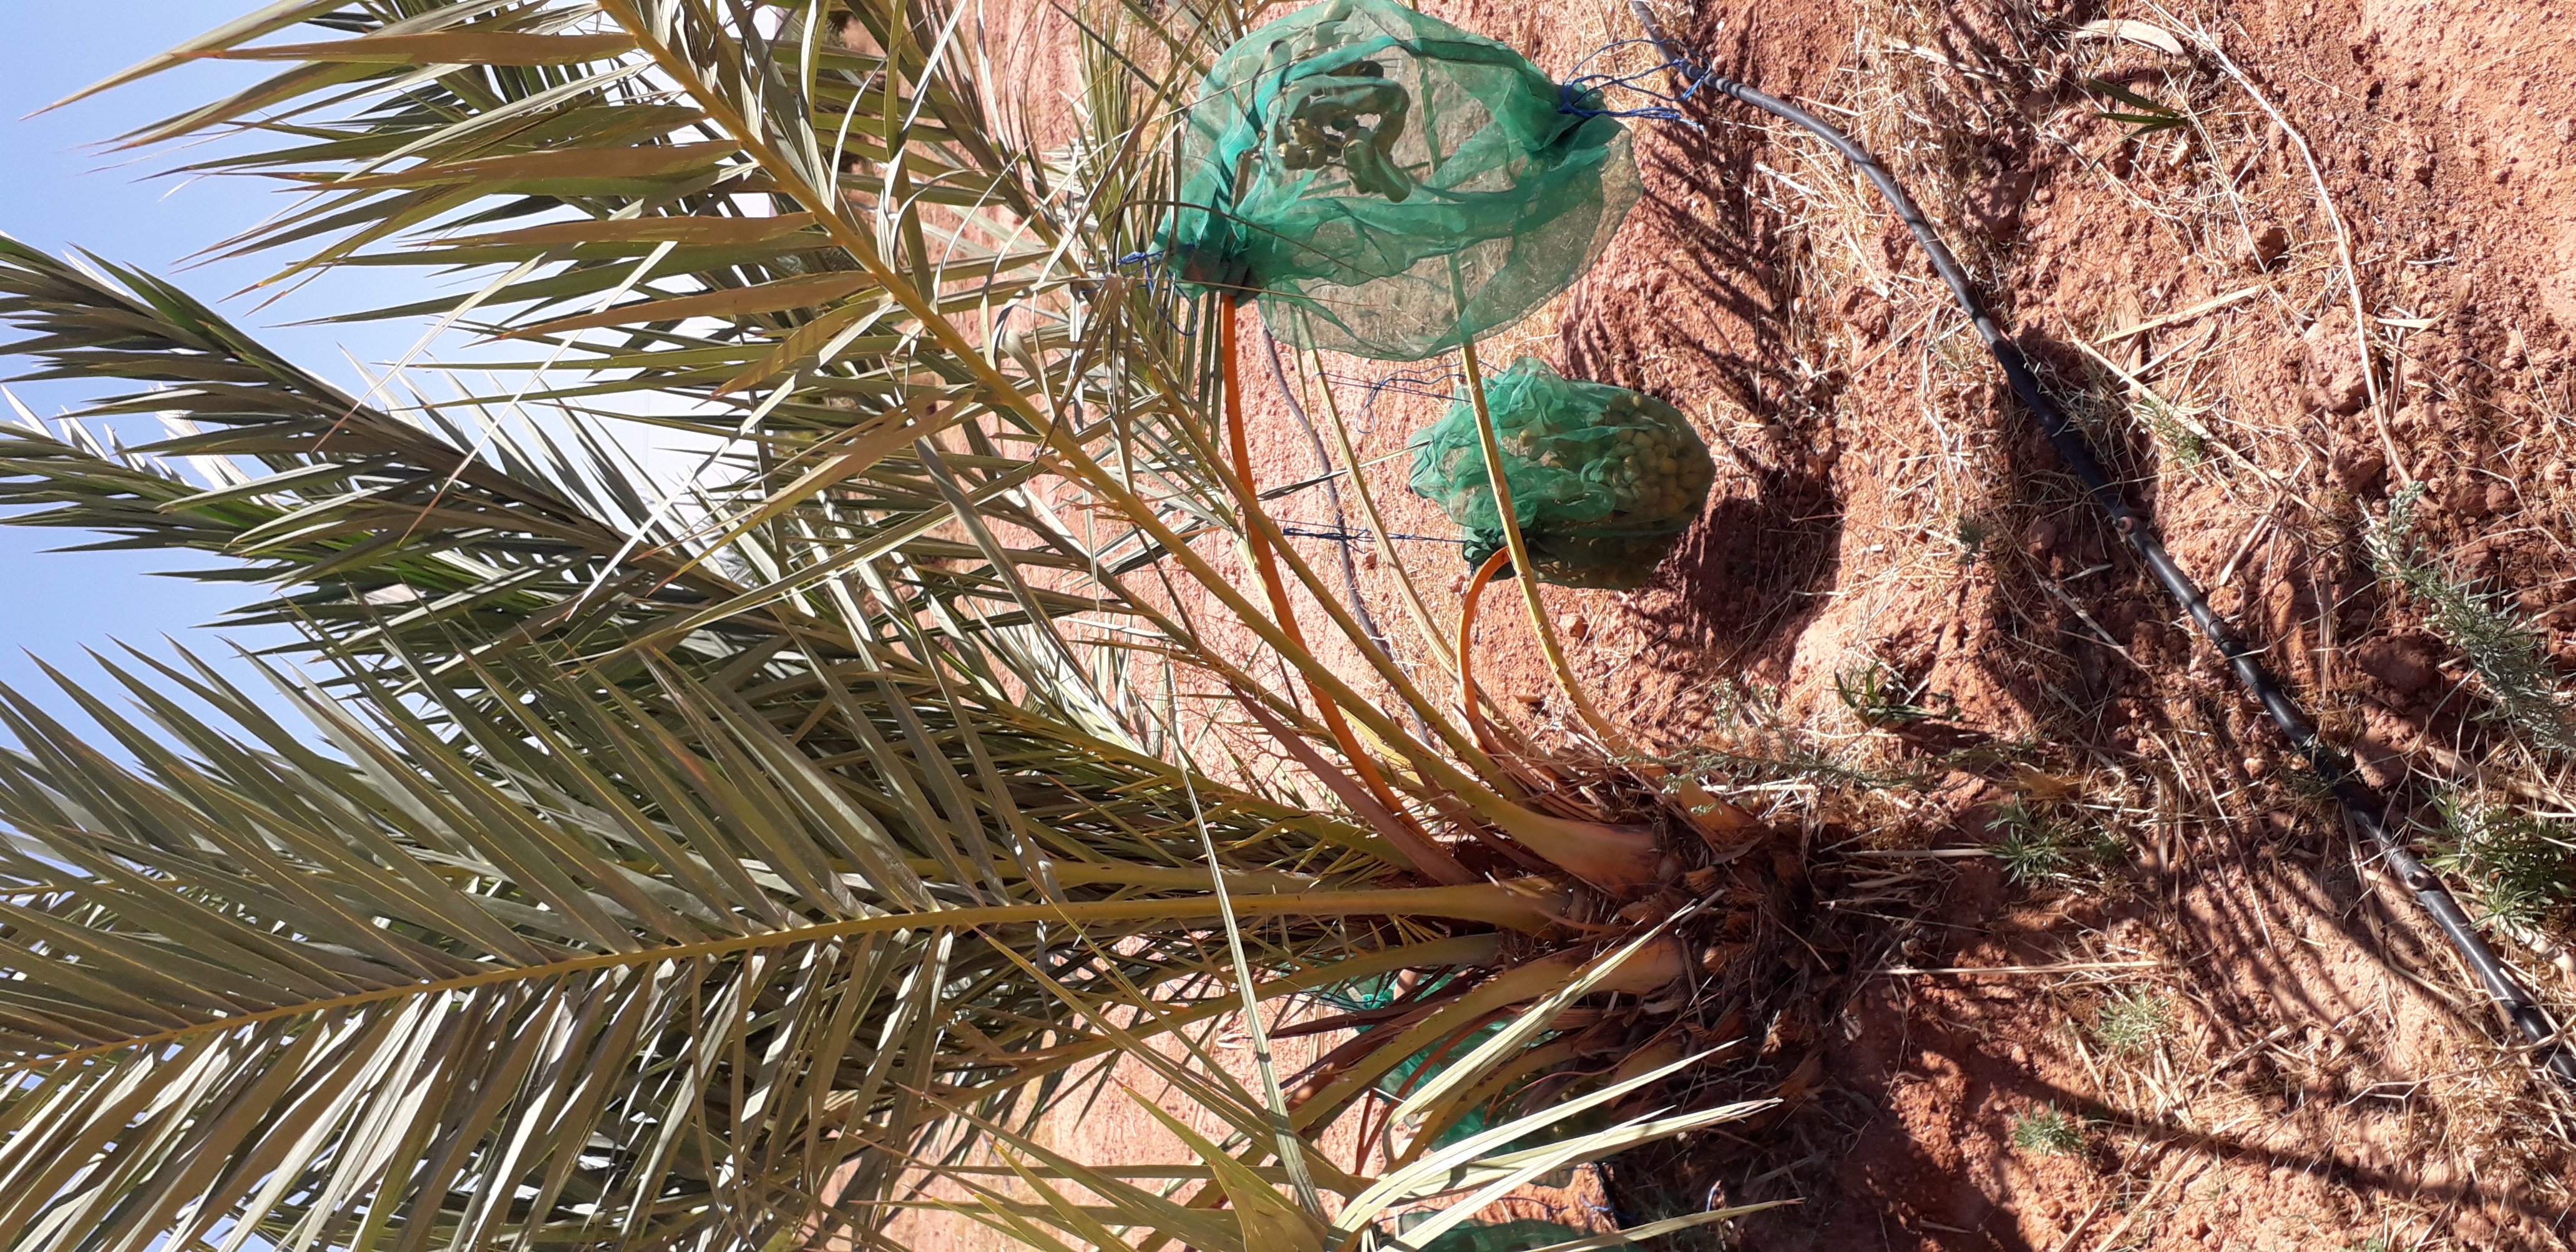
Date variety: Boufagous